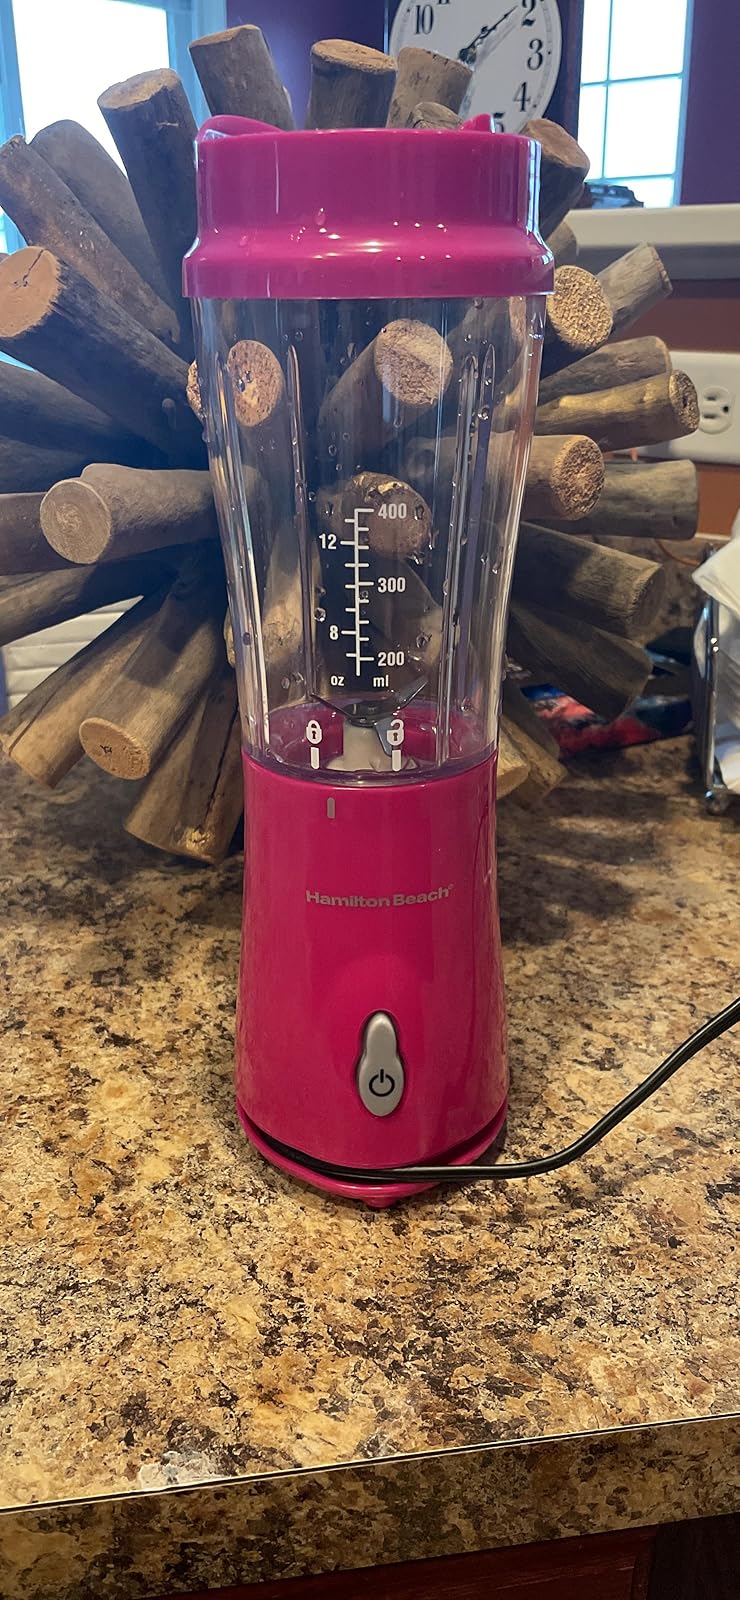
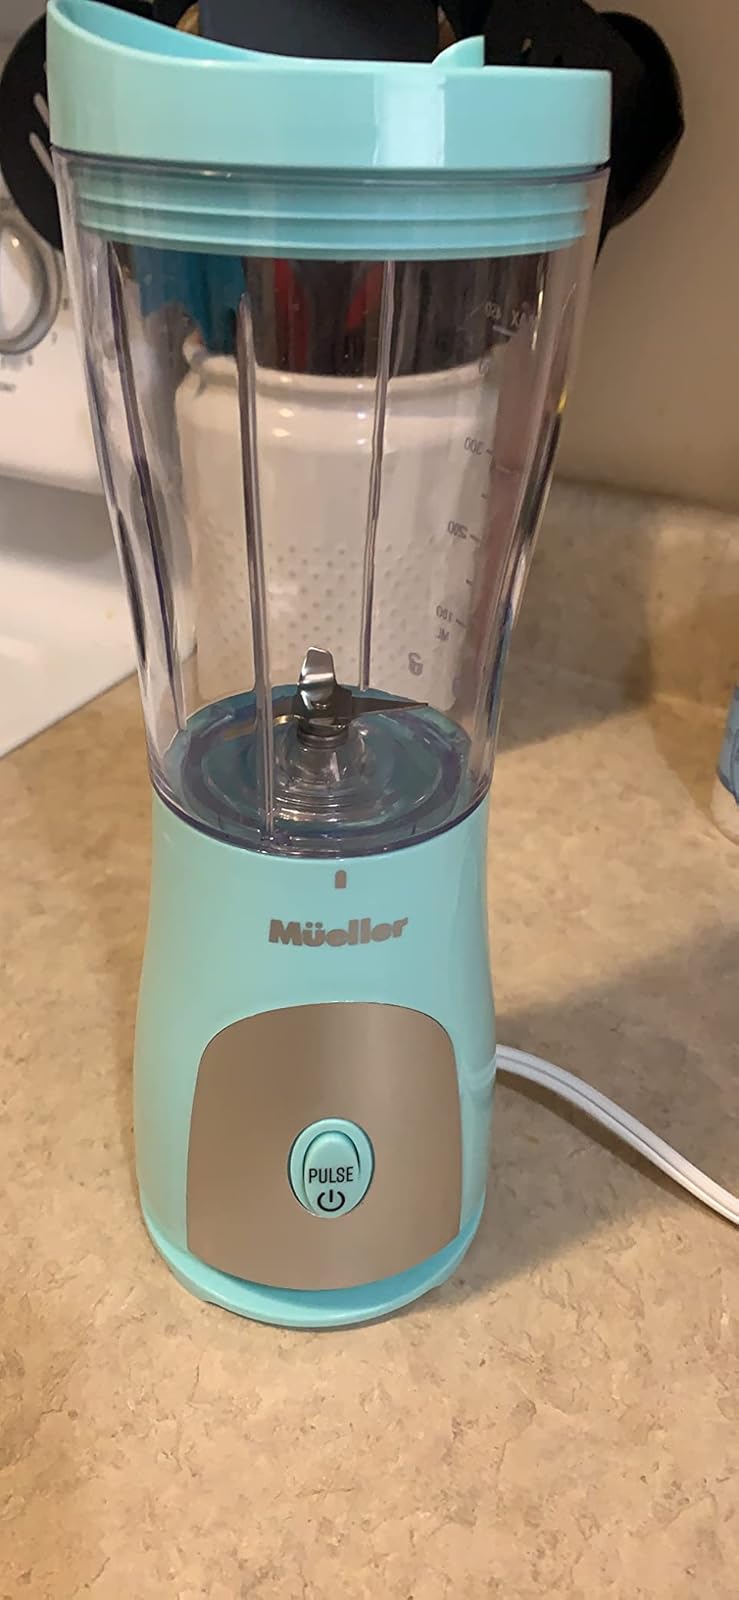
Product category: items_blender
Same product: no